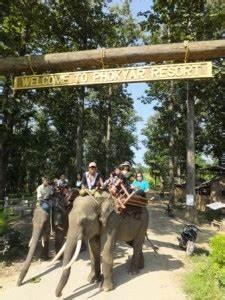
elephant